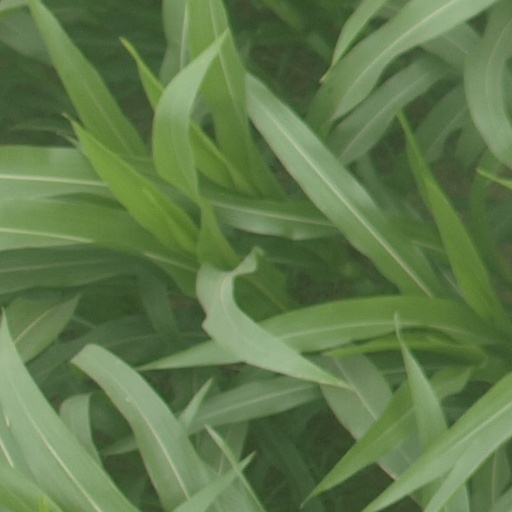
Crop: maize; corn